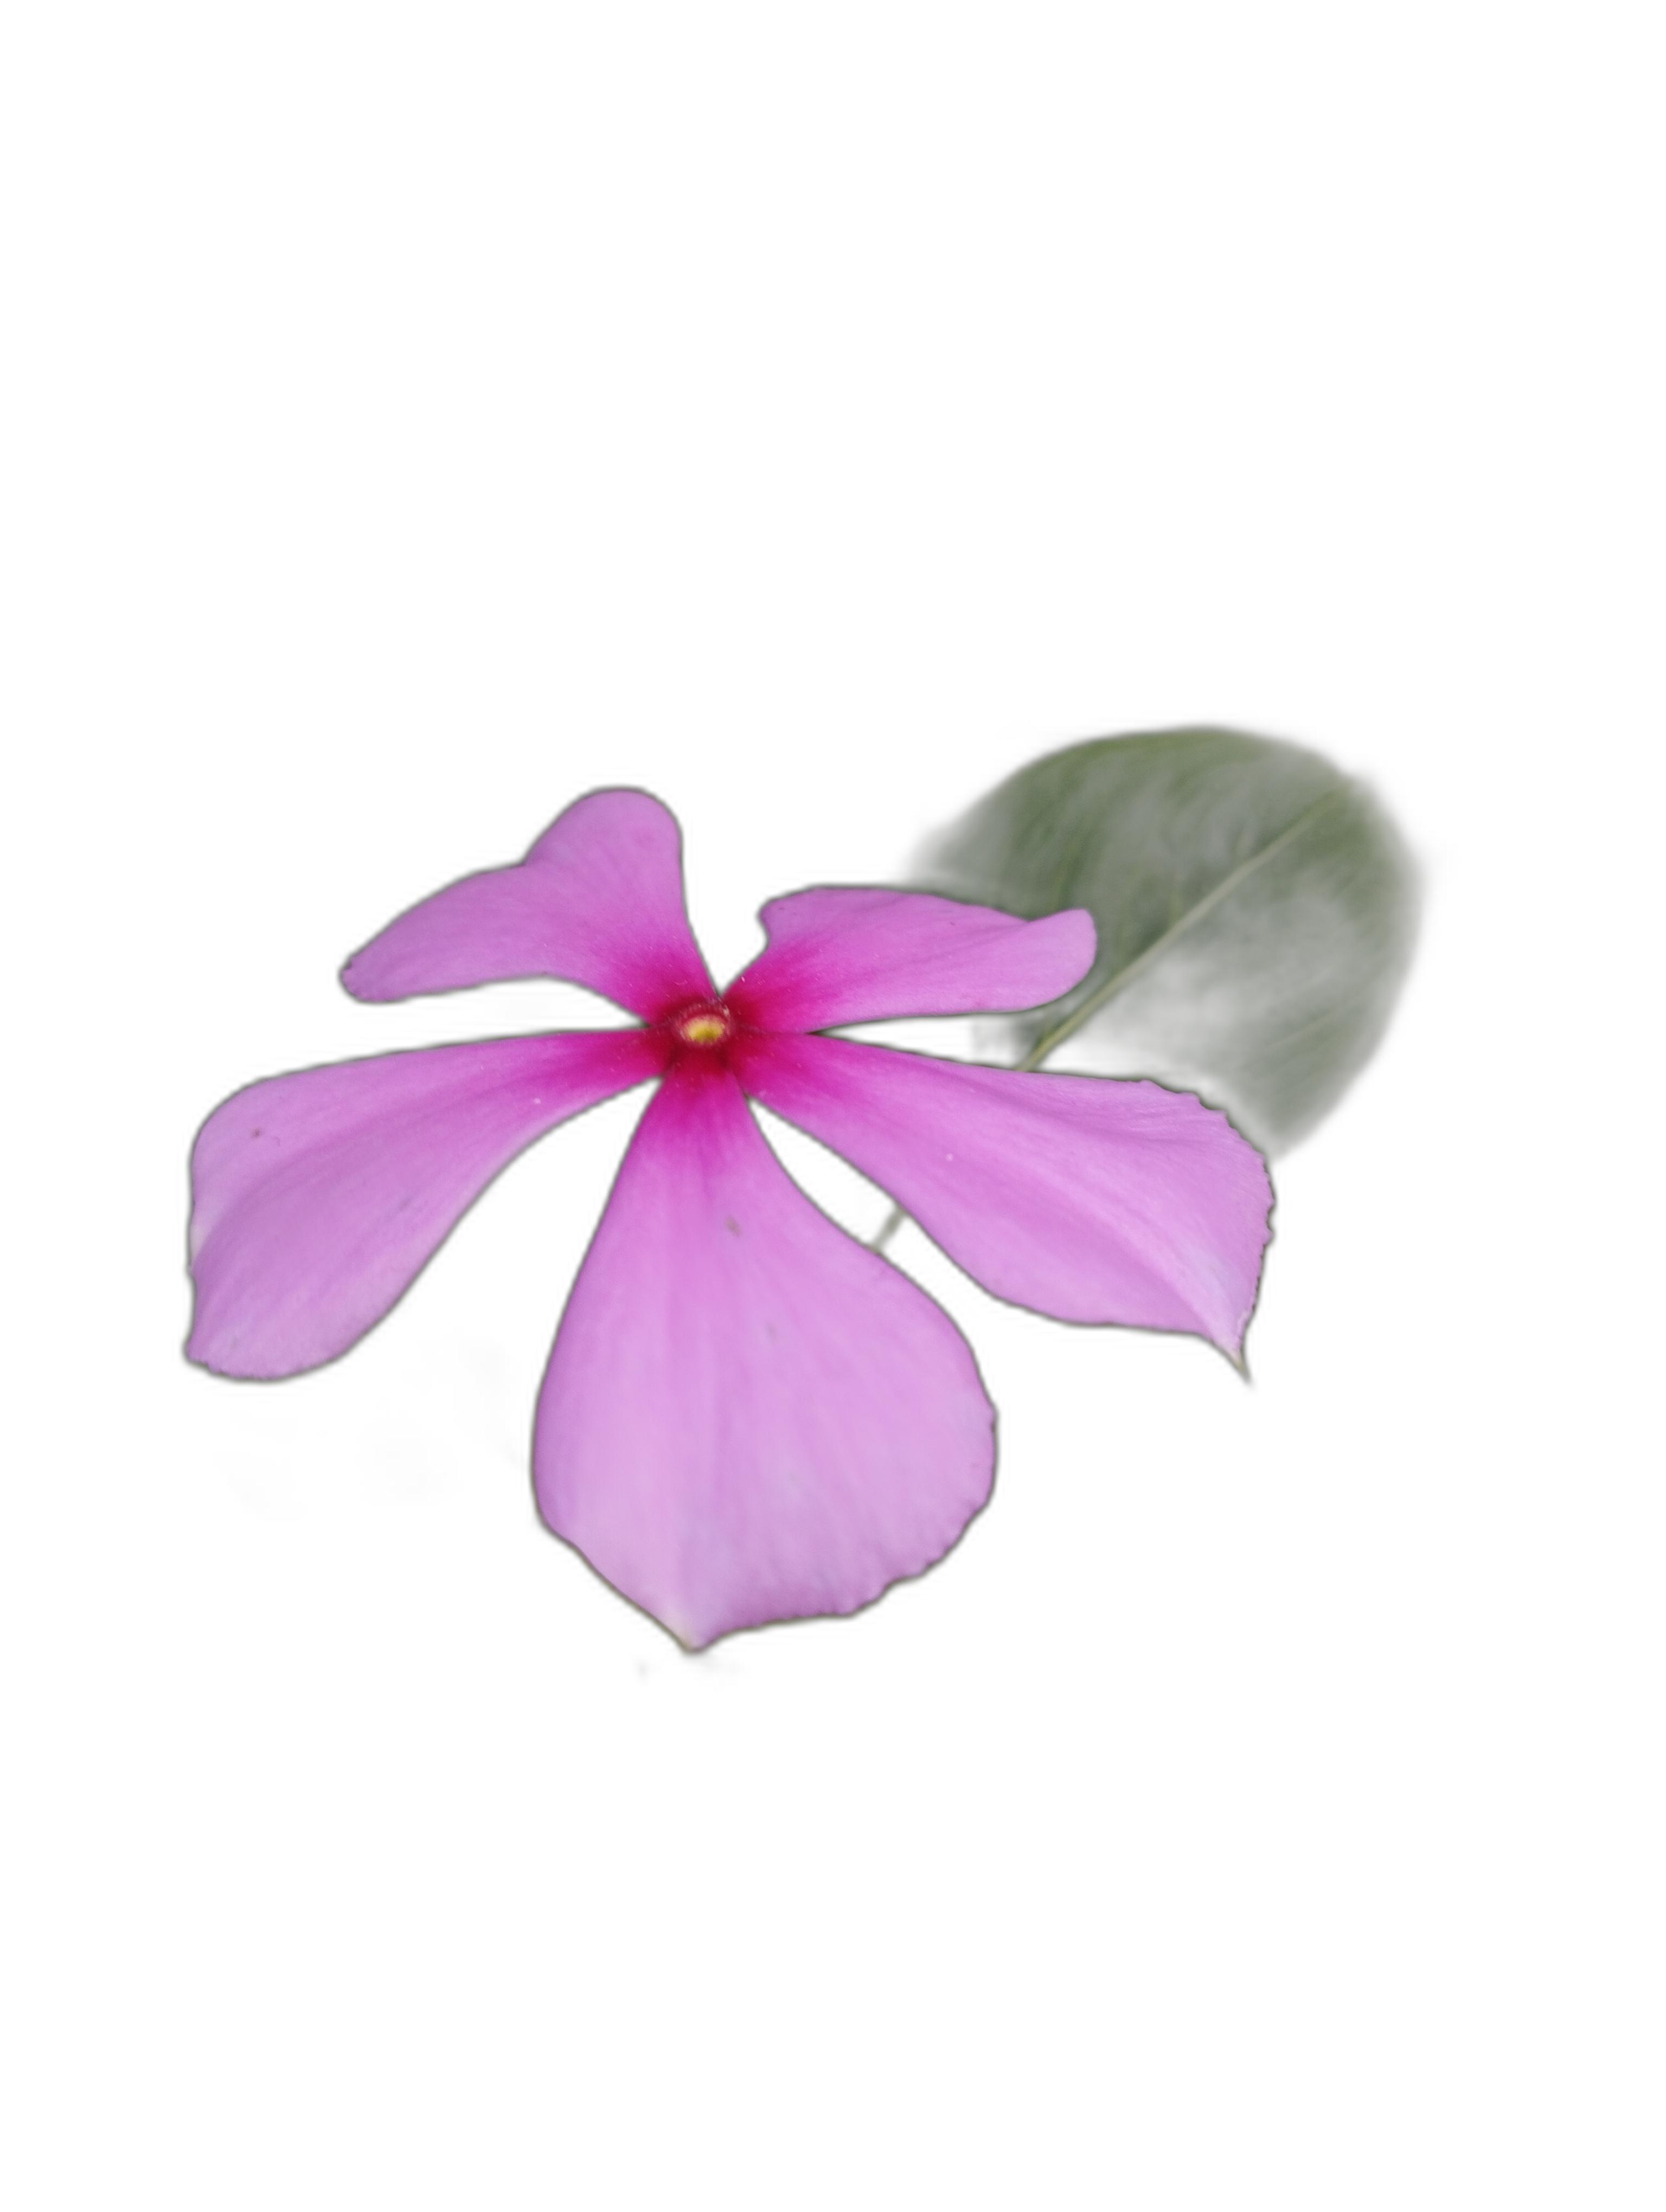
Label: Madagascar periwinkle